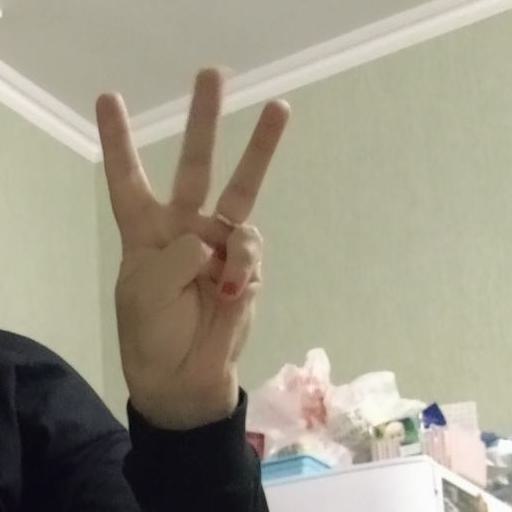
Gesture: three